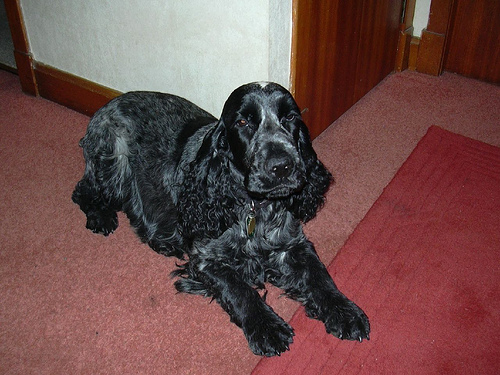
Animal: dog
Breed: english_cocker_spaniel